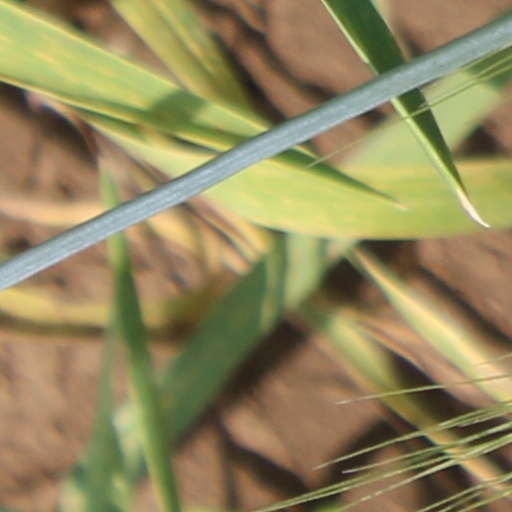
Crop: wheat